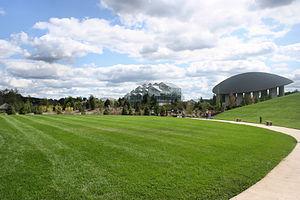
Le Frederik Meijer Gardens and Sculpture Park est un terrain d'environ 50 ha, comprenant un jardin botanique et un parc de sculptures situé au Grand Rapids dans le Michigan aux États-Unis, souvent appelé le Meijer Gardens, un des plus importants événements culturels du Midwest américain.